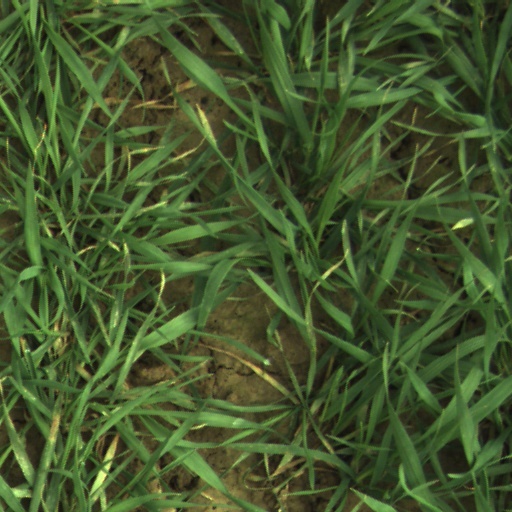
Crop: wheat